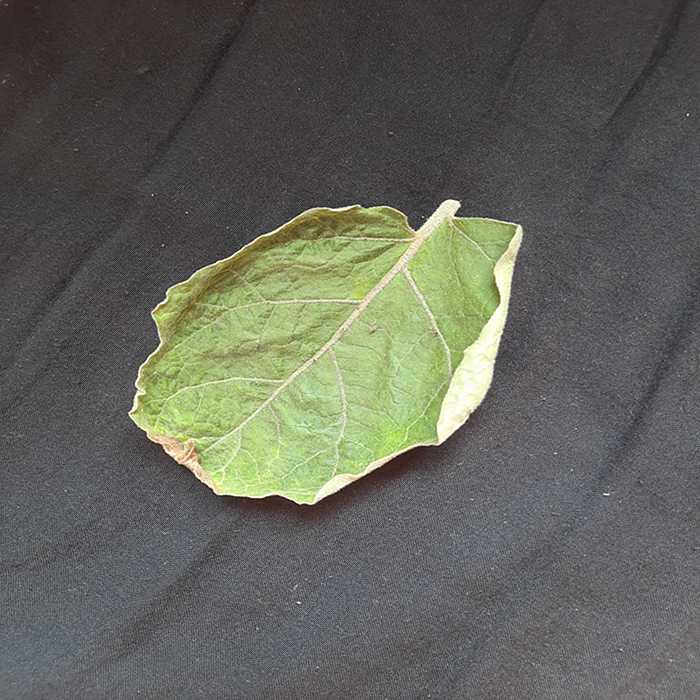
Plant: Eggplant
Label: Eggplant begomovirus